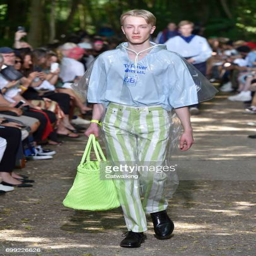
a model walks the runway at the fashion show during paris menswear fashion week